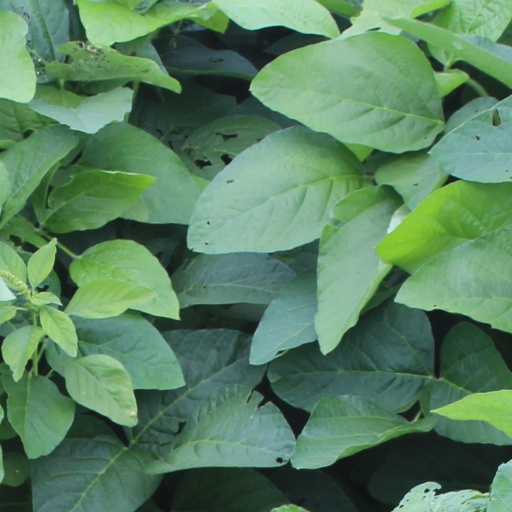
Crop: soybean